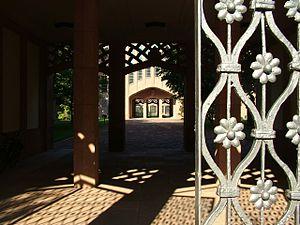
Le Musée Grassi d'ethnologie est situé à Leipzig, en Allemagne. Il fait partie des Collections nationales d'ethnographie de Saxe.